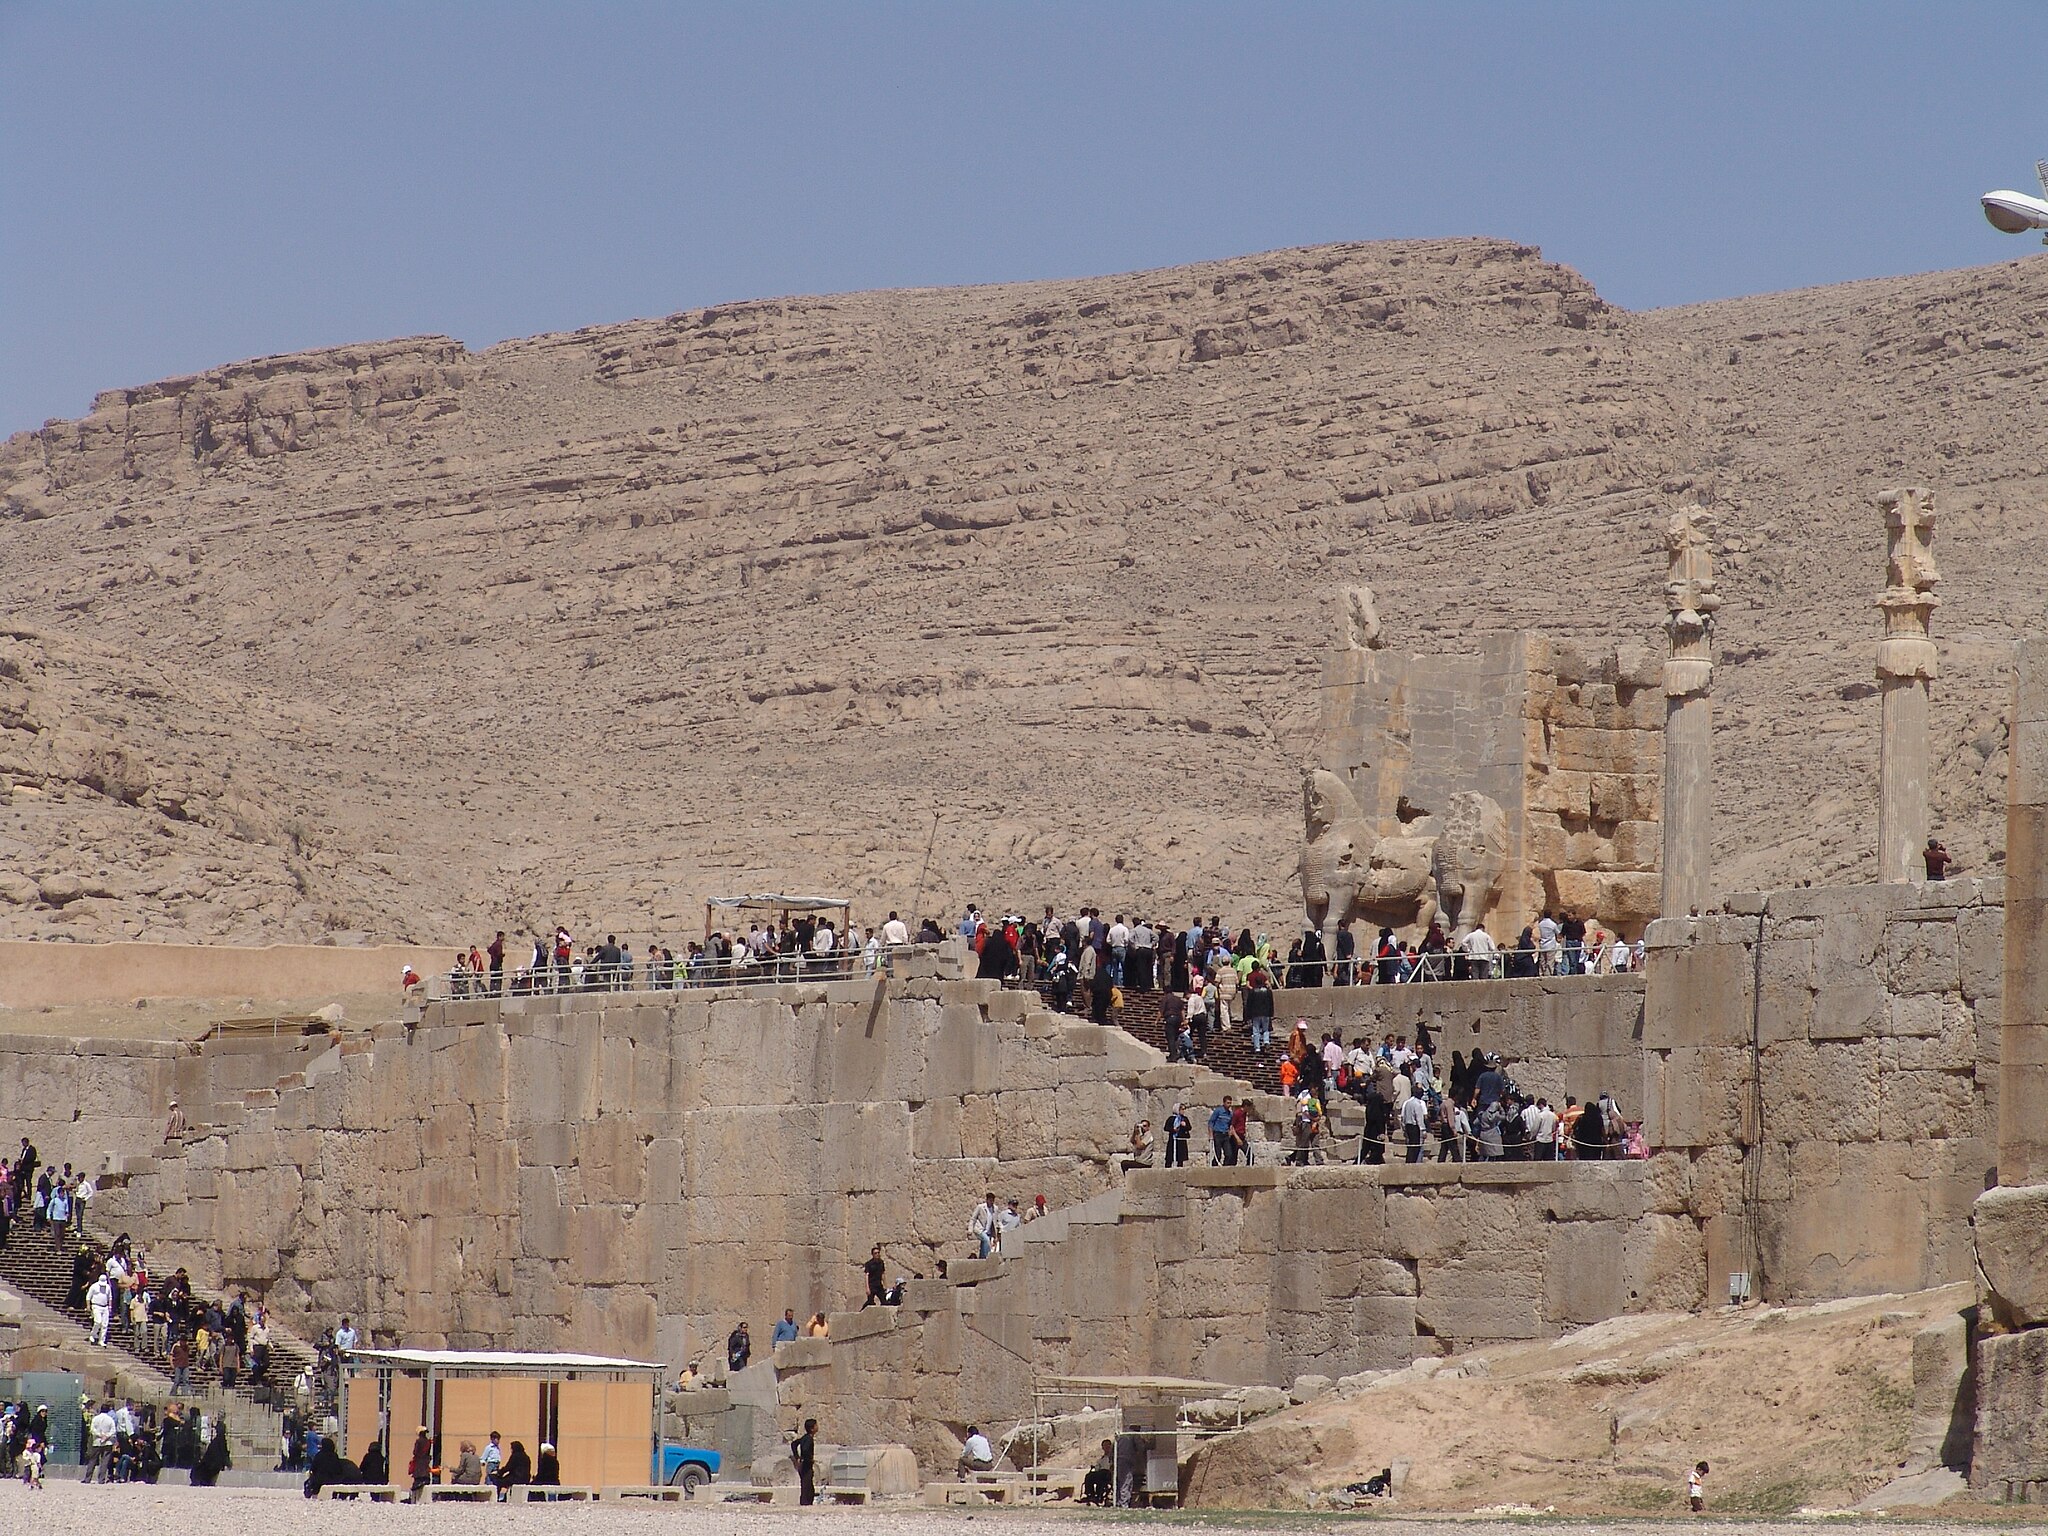
Title: Persepolis-Darafsh 1 (131)
Description: Persepolis
Date: 2008-03-21 12:30:50
Categories: GFDL, Taken with Sony DSC-F828, License migration redundant, Self-published work, Files with coordinates missing SDC location of creation, 2008 in Persepolis, Photos by Darafsh Kaviyani, Remote views of Gate of All Nations, Terrace Stairway of Persepolis, Stairs of All Nations in Persepolis